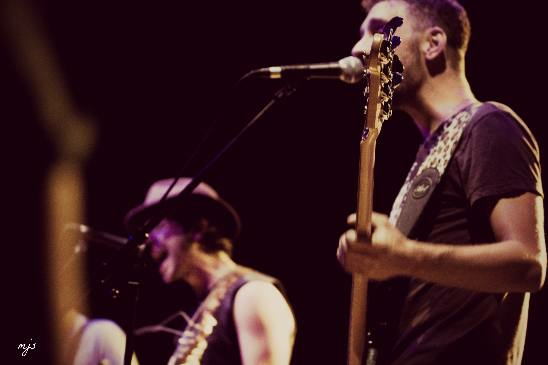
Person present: Yes